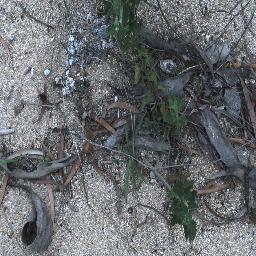
Label: siam_weed